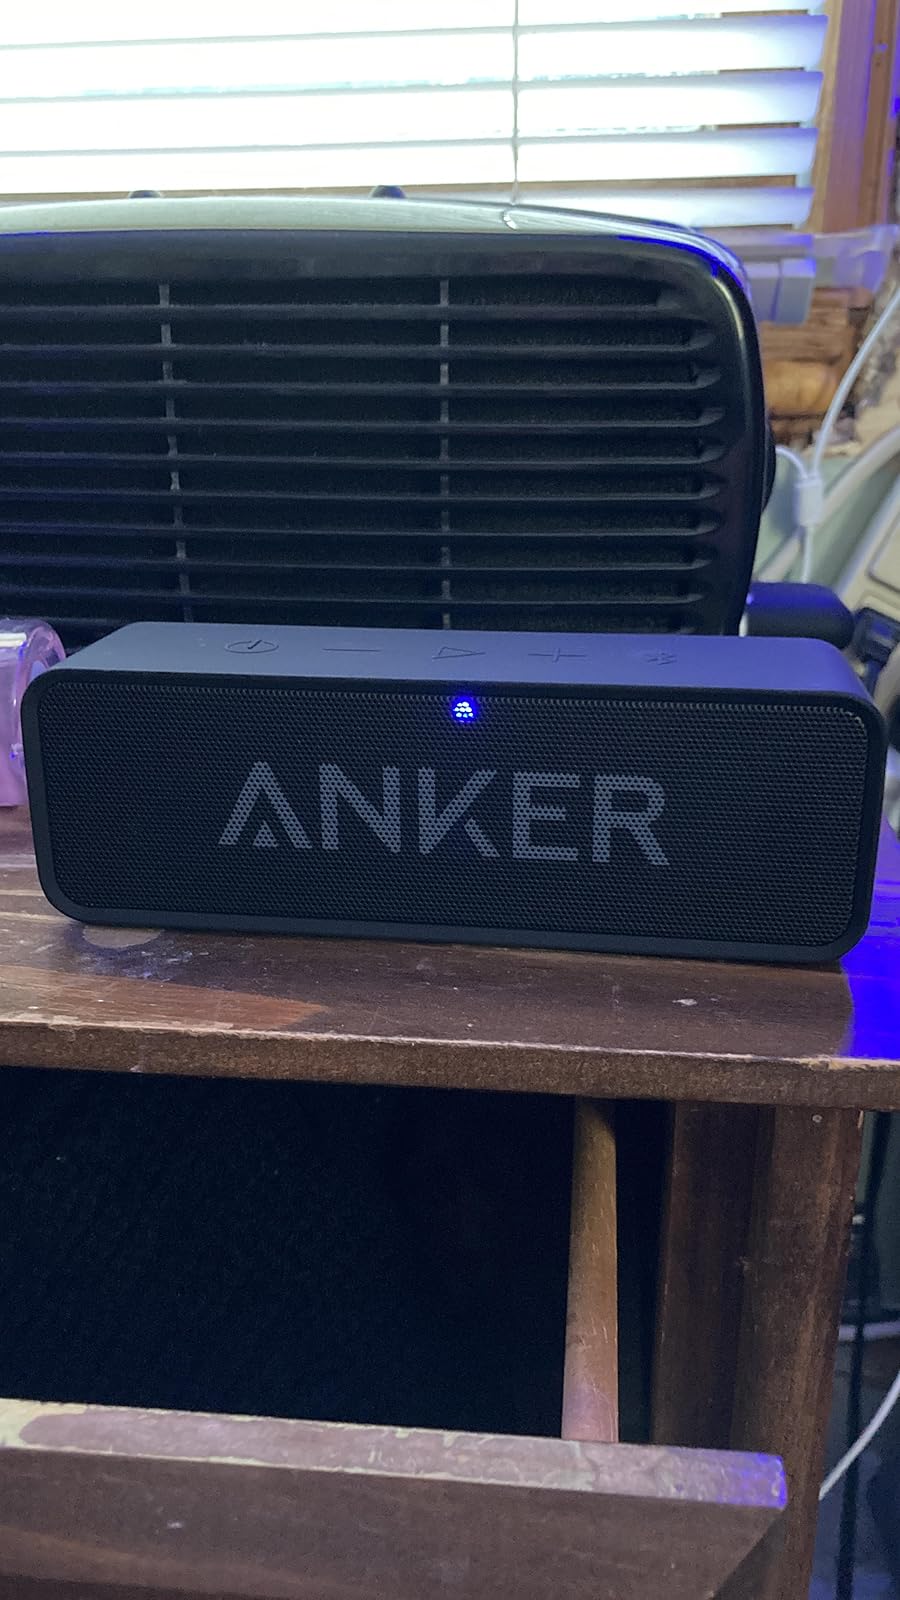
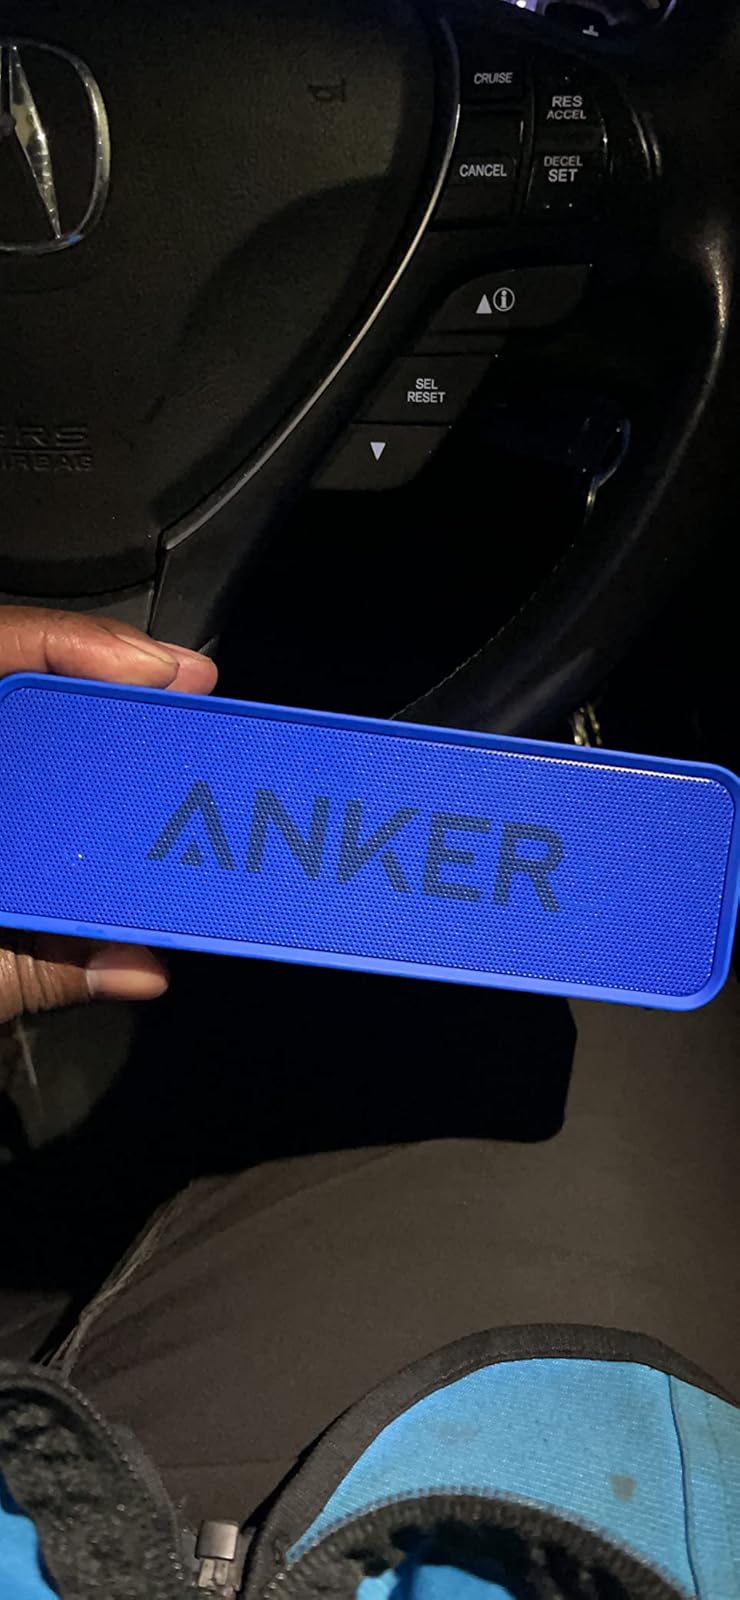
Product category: speaker
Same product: no